Being Michael Madsen

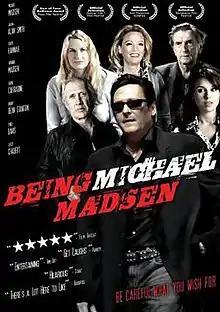

Being Michael Madsen is a 2007 comedy film directed by Michael Mongillo and produced by Daniel A. Sherkow. The film takes a mockumentary approach in re-imagining actor Michael Madsen as a paparazzi-hounded movie star who hatches a revenge scheme against a tabloid journalist. The film co-stars Virginia Madsen, David Carradine, Harry Dean Stanton, Daryl Hannah, Lacey Chabert, and Debbie Rochon.